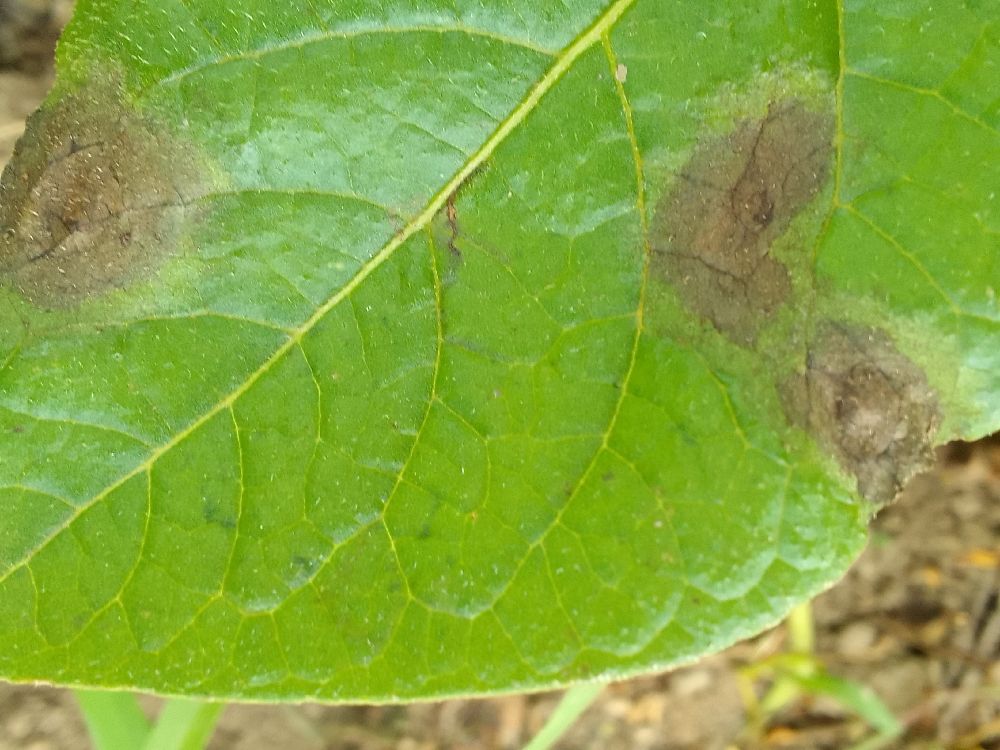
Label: Late blight